Elandskloof Dam

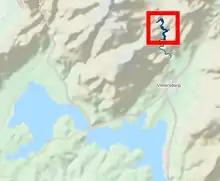

Elandskloof Dam is a gravity type dam located on the Elandskloof River, near Villiersdorp, Western Cape, South Africa. It was established in 1976. The primary purpose of the dam is for irrigation and domestic water supply. Its hazard potential has been ranked high (3).